Sir Thomas Cullum, 1st Baronet

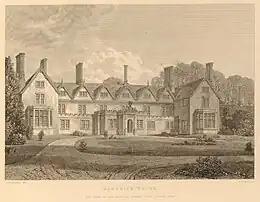
Hardwick House, Cullum's residence from 1656, pictured in the 19th century

Sir Thomas Cullum, 1st Baronet (1587 – 6 April 1664) was an English businessman and holder of civic offices including Sheriff of London. In later years he retired to Hardwick House, Suffolk.